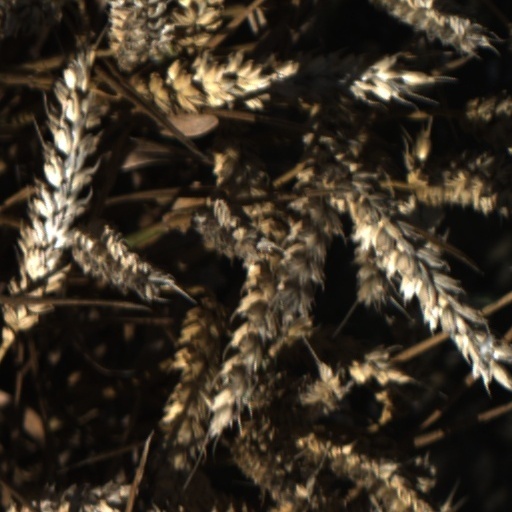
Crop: wheat